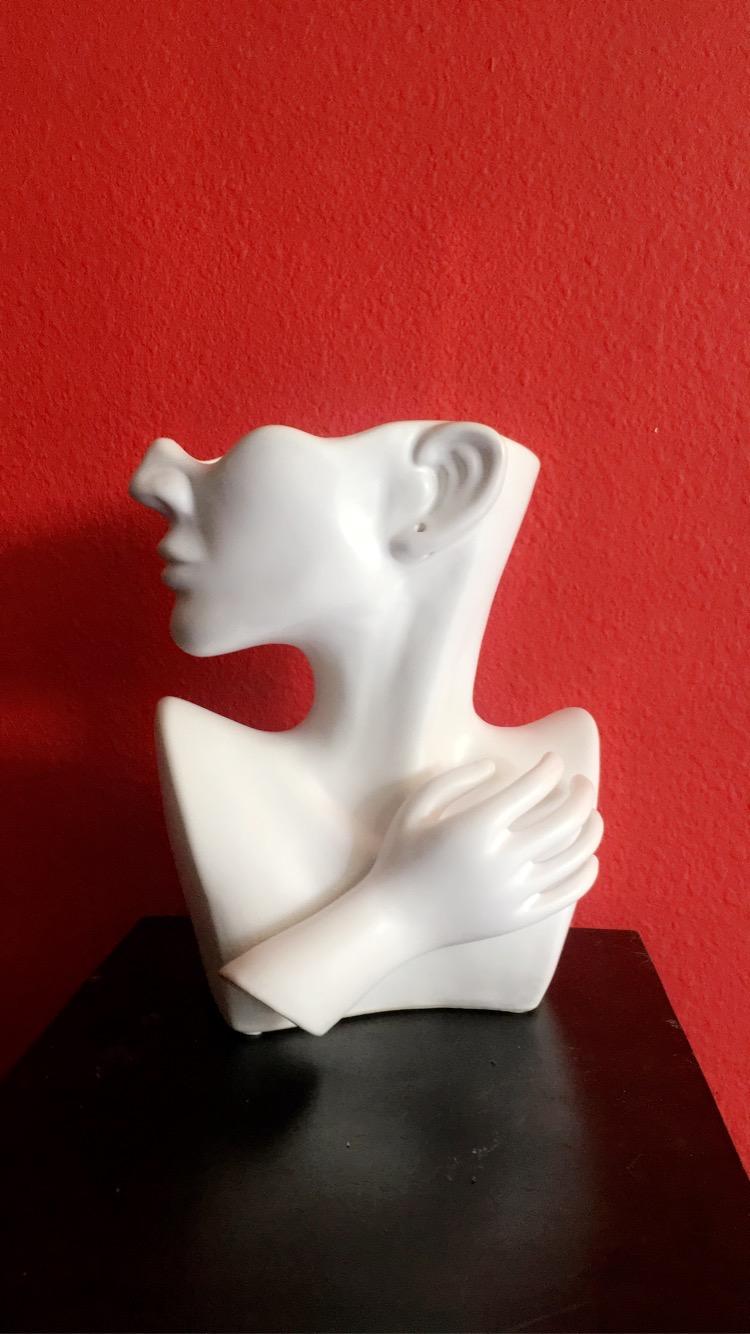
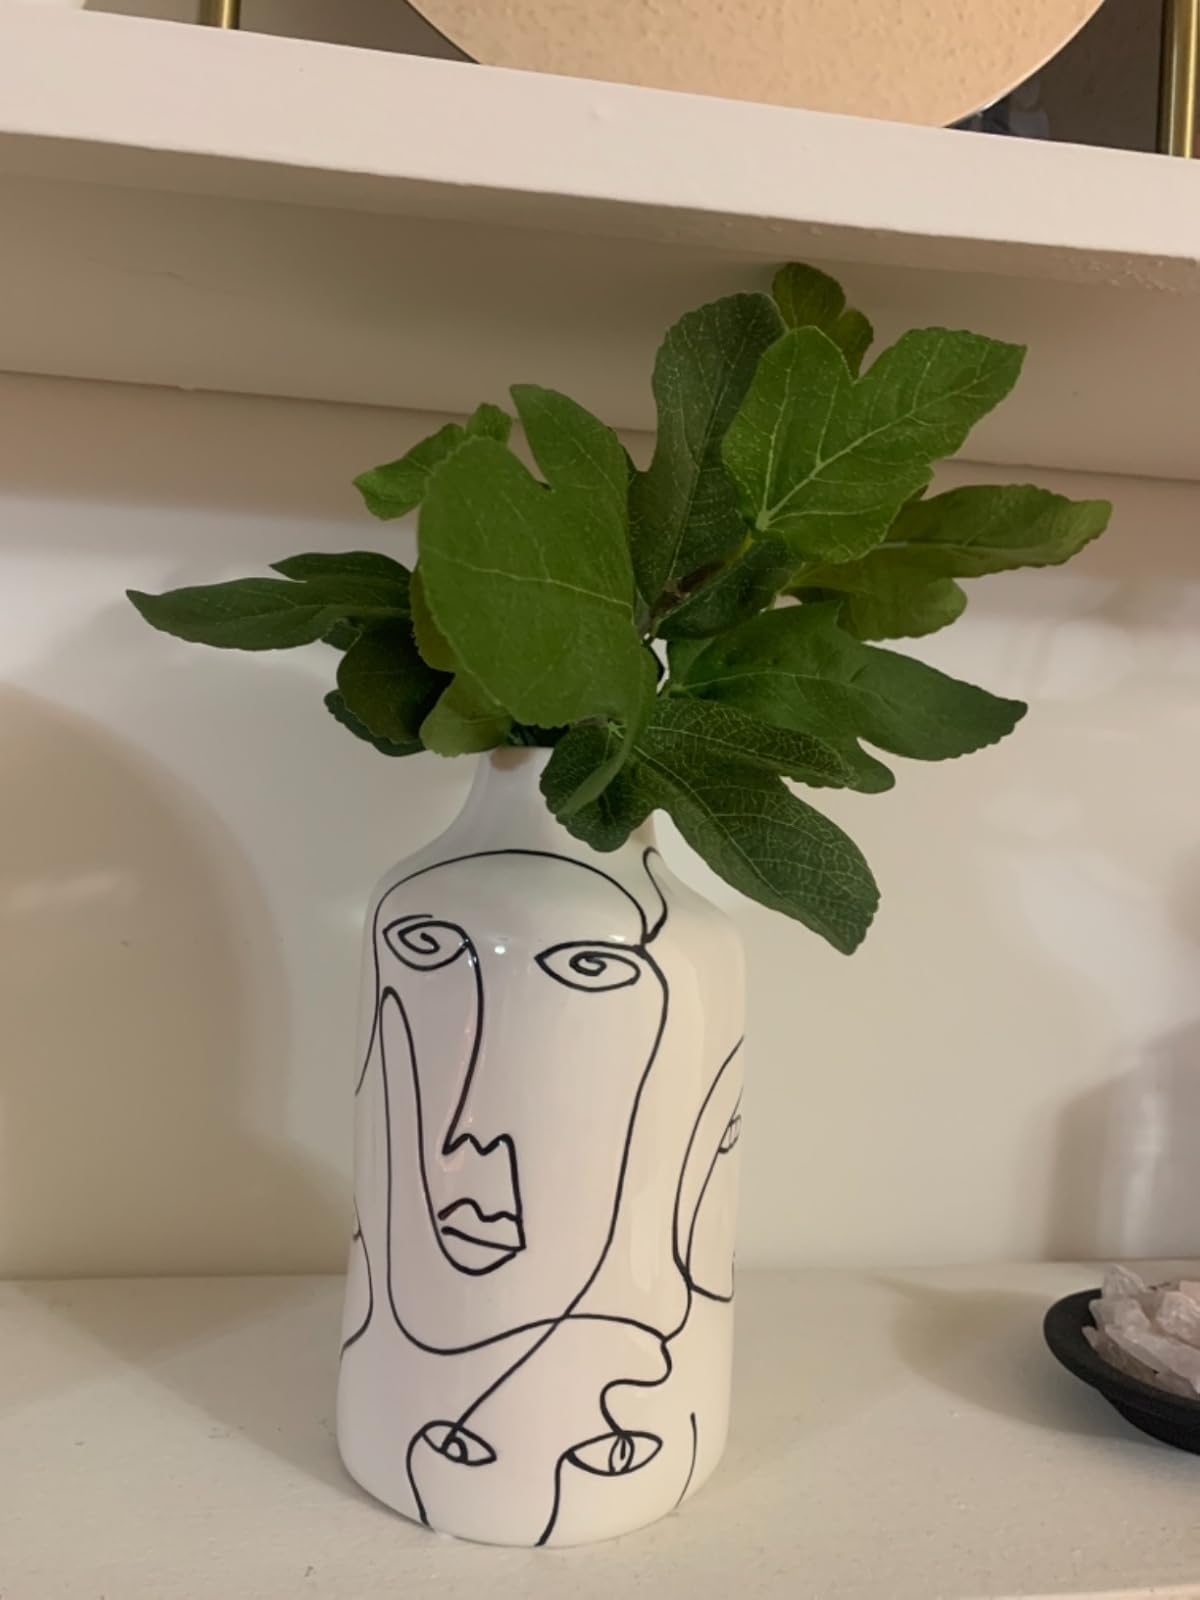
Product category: vase
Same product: no